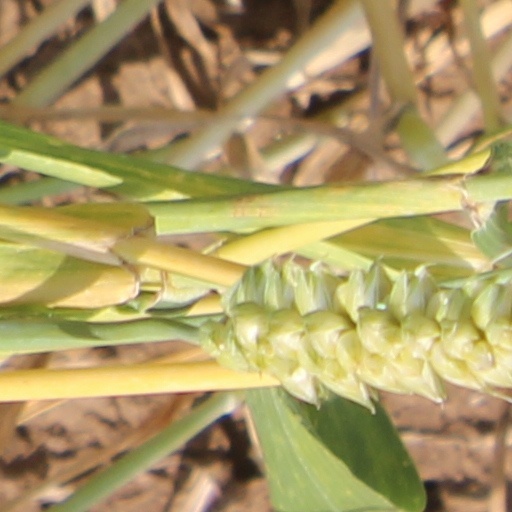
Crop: wheat